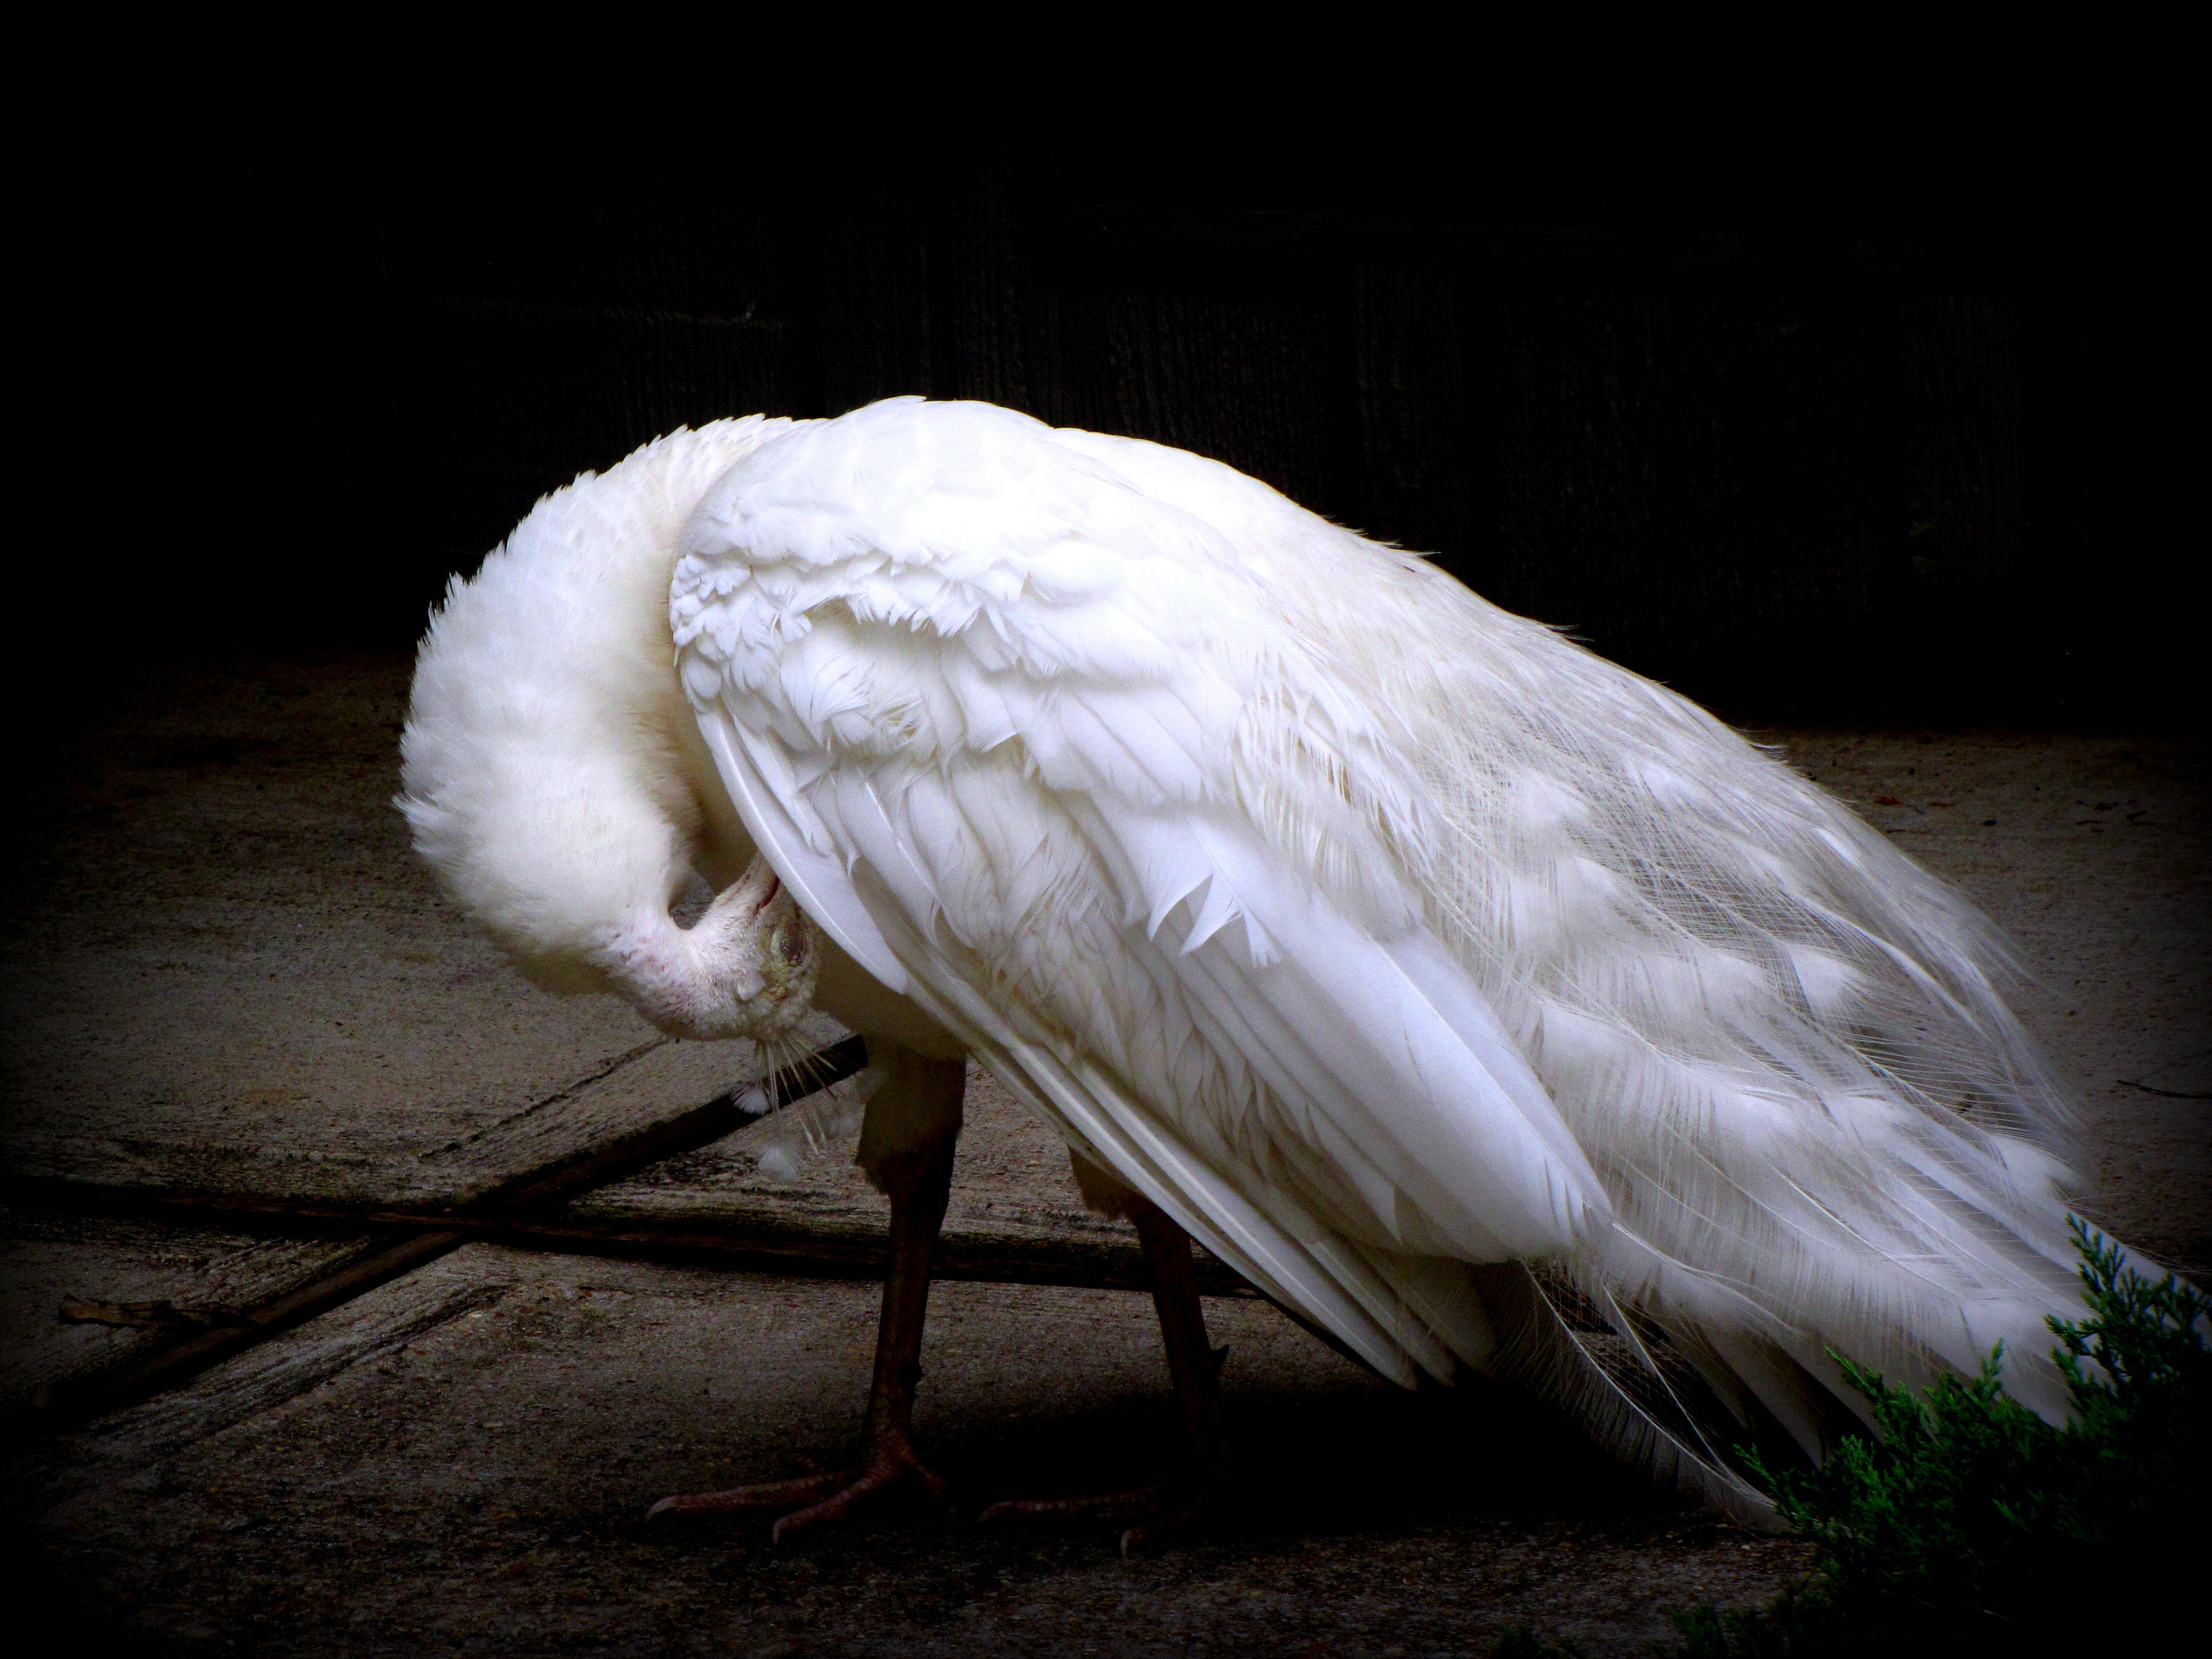
nature, bird, wing, white, animal, beak, black, monochrome, fauna, peacock, close up, feathers, vertebrate, egret, heron, water bird, great egret